Vauxhall Gardens

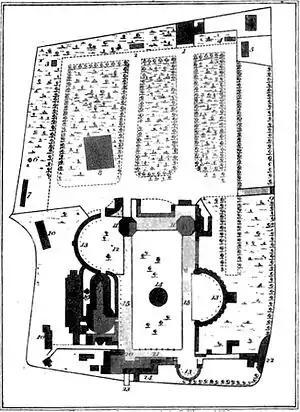
Plan of Vauxhall Gardens, 1826

The Gardens are believed to have opened just before the Restoration of 1660, on property formerly owned by Jane Fauxe, or Vaux, widow, in 1615. Whereas John Nichols in his "History of Lambeth Parish" conjectures that she was the widow of Guy Fawkes, executed in 1606, John Timbs in his 1867 "Curiosities of London" states for a fact that there was no such connection, and that the Vaux name derives from one Falkes de Breauté, a mercenary working for King John who acquired the land by marriage. Jane is stated to be the widow of John, a vintner. Perhaps the earliest record is Samuel Pepys' description of a visit he made to the New Spring Gardens on 29 May 1662. The then name distinguished the gardens from the Old Spring Gardens at Charing Cross; however Pepys implies that there were both Old and New Spring Gardens at Vauxhall; and indeed Spring Gardens appears to have been a longstanding appellation for a variety of entertainment enterprises.